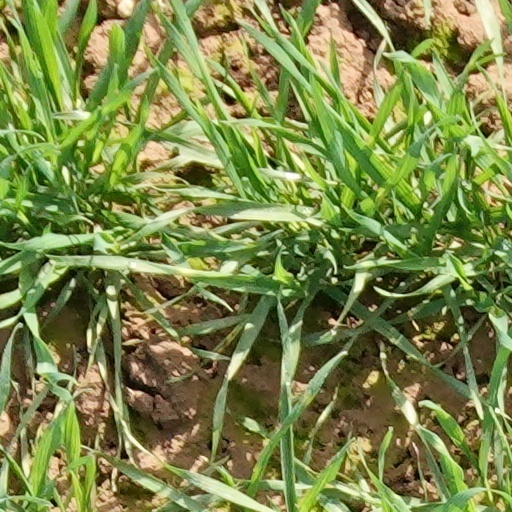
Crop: wheat